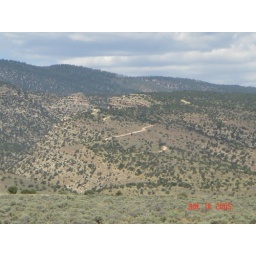
the road over the mountain that we came down on